Cross, Little Torrington

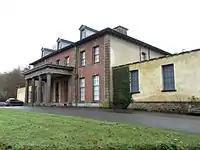
Cross House, Little Torrington

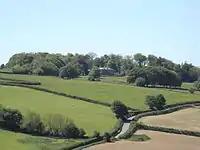
Cross House, Little Torrington, viewed from across the valley of the River Torridge on Castle Hill, Great Torrington

Cross is a historic estate in the parish and former manor of Little Torrington, Devon. The Georgian red-brick mansion house at Cross, re-built between 1744 and 1748 and classified as Grade II* listed in 1960, is a conspicuous sight from Castle Hill, Great Torrington, across the River Torridge valley. Cross House is especially notable as containing an ornate staircase salvaged in about 1720 from the demolished Stowe House, Kilkhampton in Cornwall, built "circa" 1680-5.